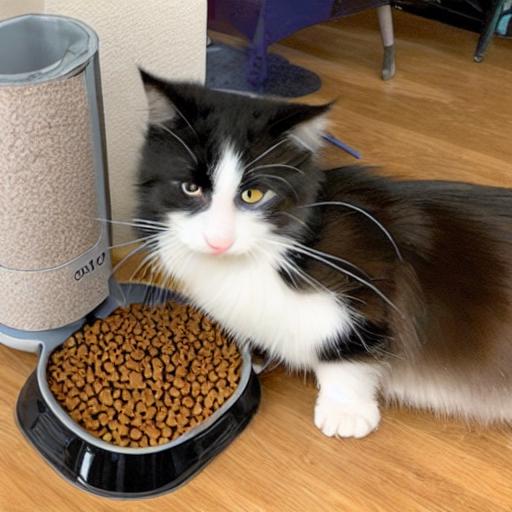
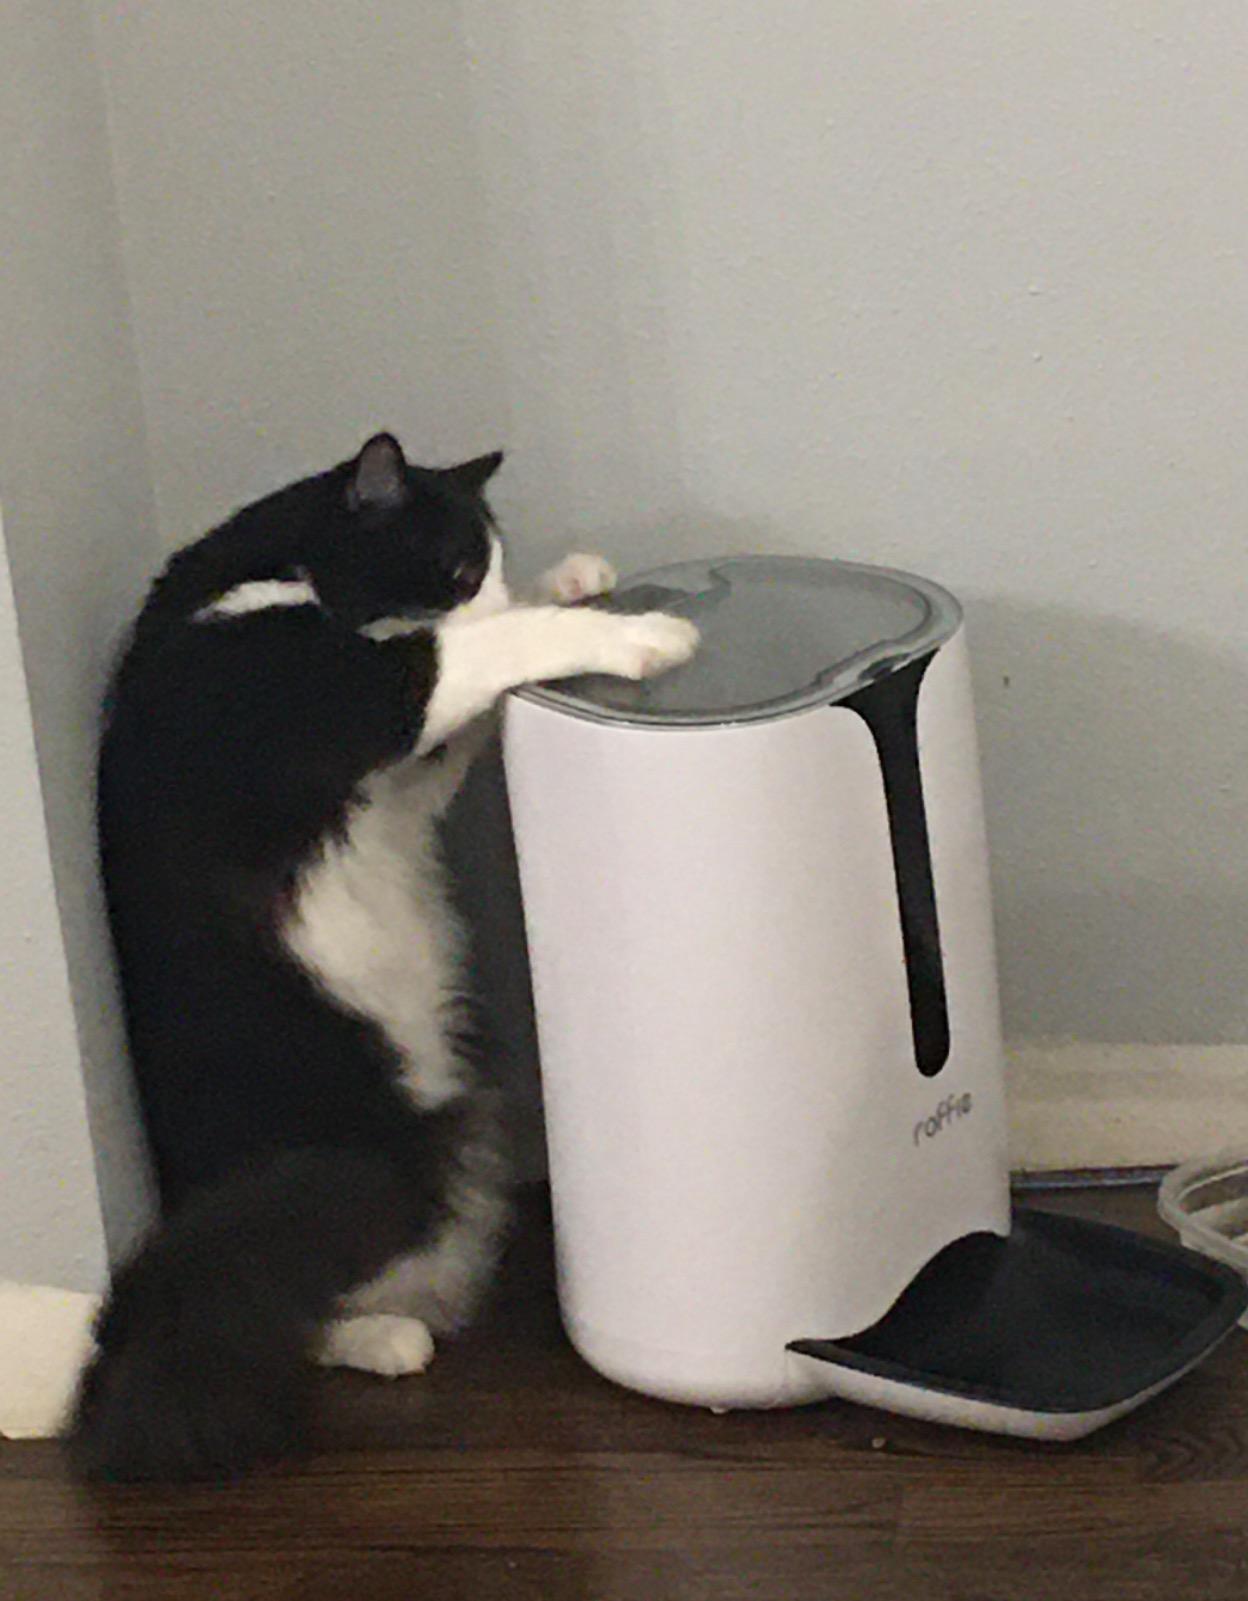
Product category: items_feeder
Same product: no